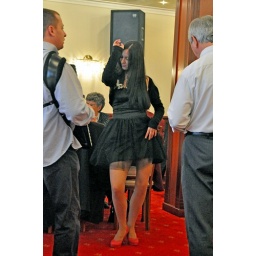
Beli Condor girl in black